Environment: real
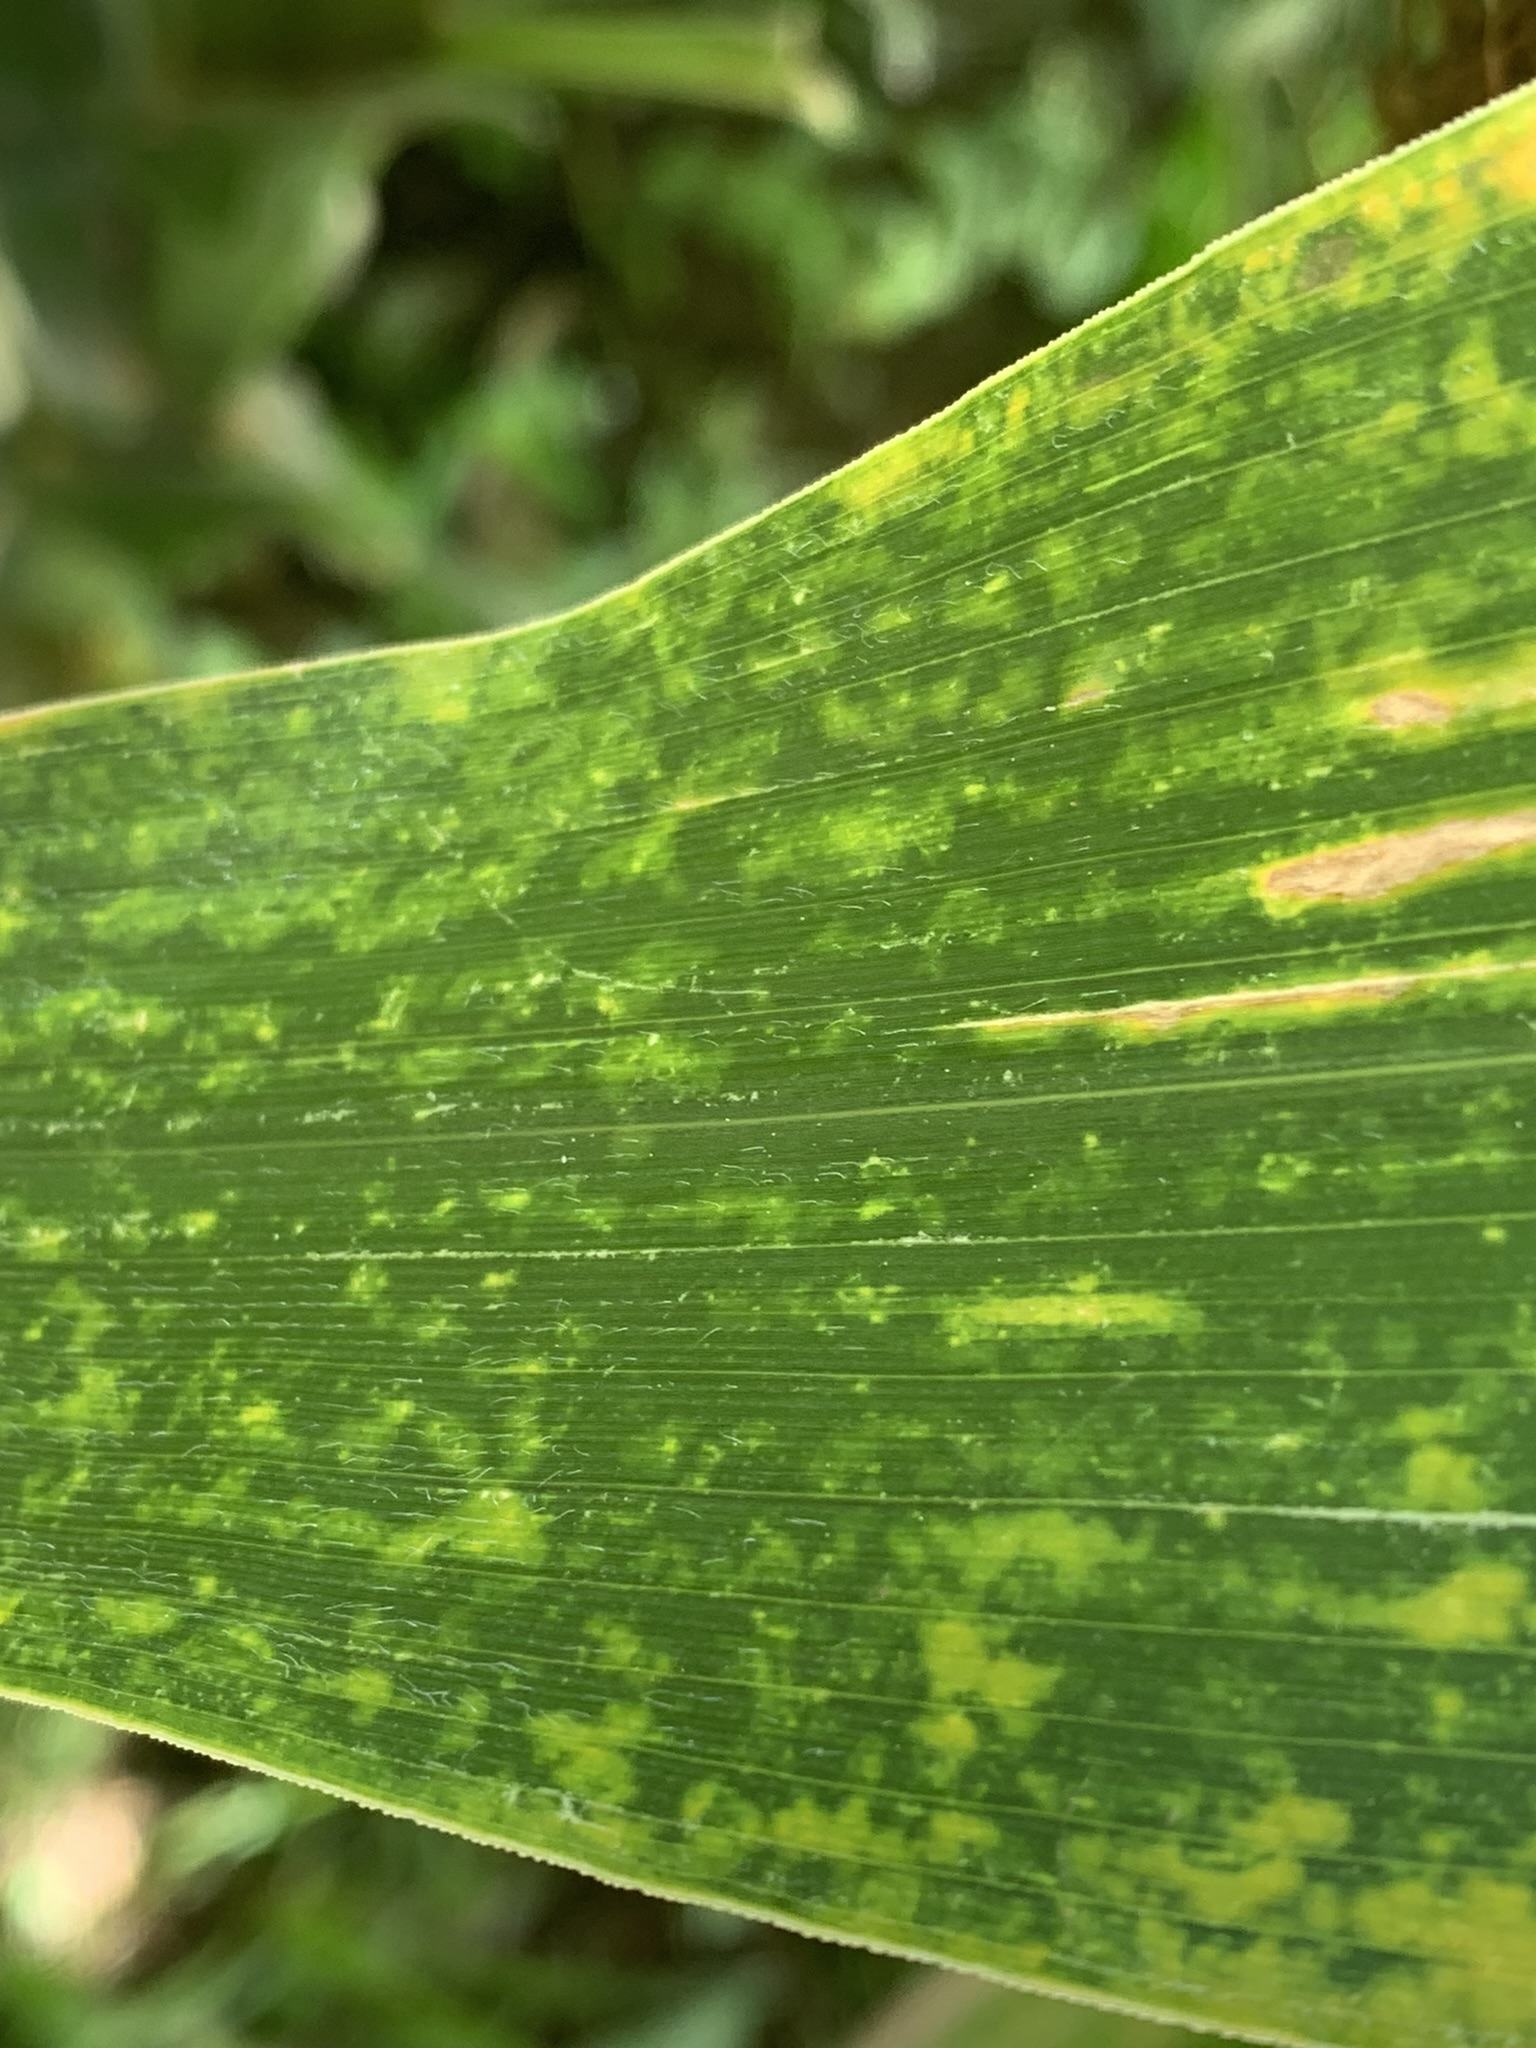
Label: lethal_necrosis